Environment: real
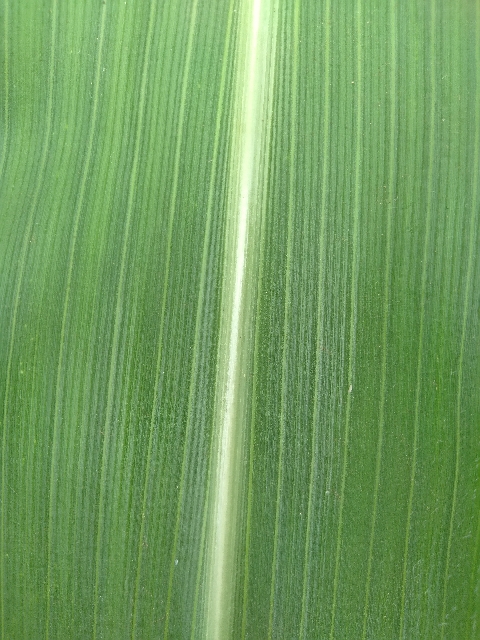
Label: healthy